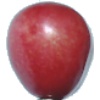
Label: Cherry 2